Manaki brothers

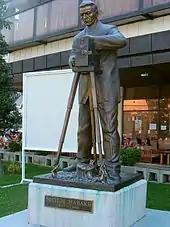
Statue of Milton Manaki

The Manaki brothers are regarded as the pioneers of cinematography in many countries, but in general—the Balkans. The films they made marked the beginning of ethnographic documentaries in the Balkans. They are credited for capturing the notable historical events of the Balkan and Macedonia region in the time before, during, and in between World War I and World War II. Most of their work can be found in the film archives of North Macedonia and Greece. Some of their photographs and film footage were lost or destroyed in the 1916 bombing of their studio and the 1939 burning of their theater.